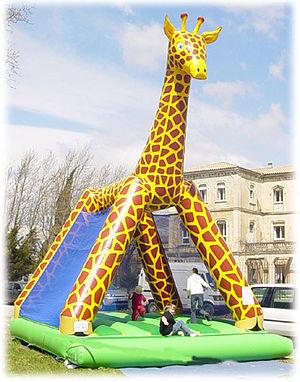
ASG 34
Les jeux gonflables s’apparentent à des structures en PVC ou nylon d’une dimension d’environ 10 m², et composés essentiellement d’air. Ils visent à accueillir en grande majorité les enfants au cours de fêtes comme des anniversaires ou bien des fêtes d’école. Le matériel est le plus souvent ouvert à la location auprès de particuliers et peut également s’acheter.